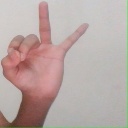
अक्षर: ण